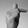
ASL letter: T